Josh Fox

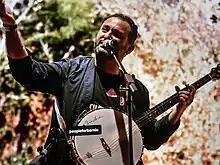
Josh Fox performs at WDCD Mexico CIty 2021

In 2008, Fox's family was offered $100,000 in order to allow a natural gas fracking company to use his land in northern Pennsylvania. Fox set out to learn more about the fracking industry. After doubting some of the natural gas company's claims, he went on a mission to research them further, crossing the country visiting other gas fields. His experiences lead to his anti-fracking activism.